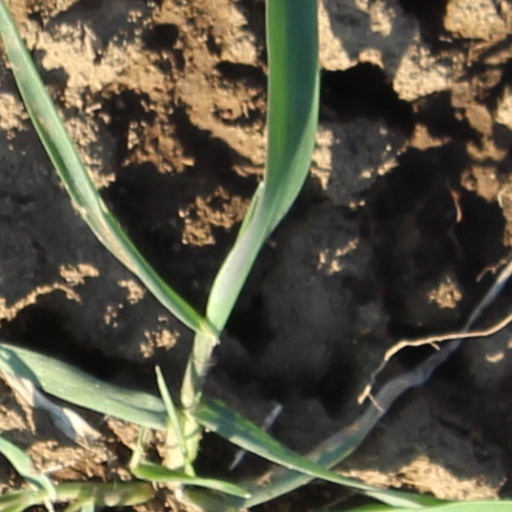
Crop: wheat